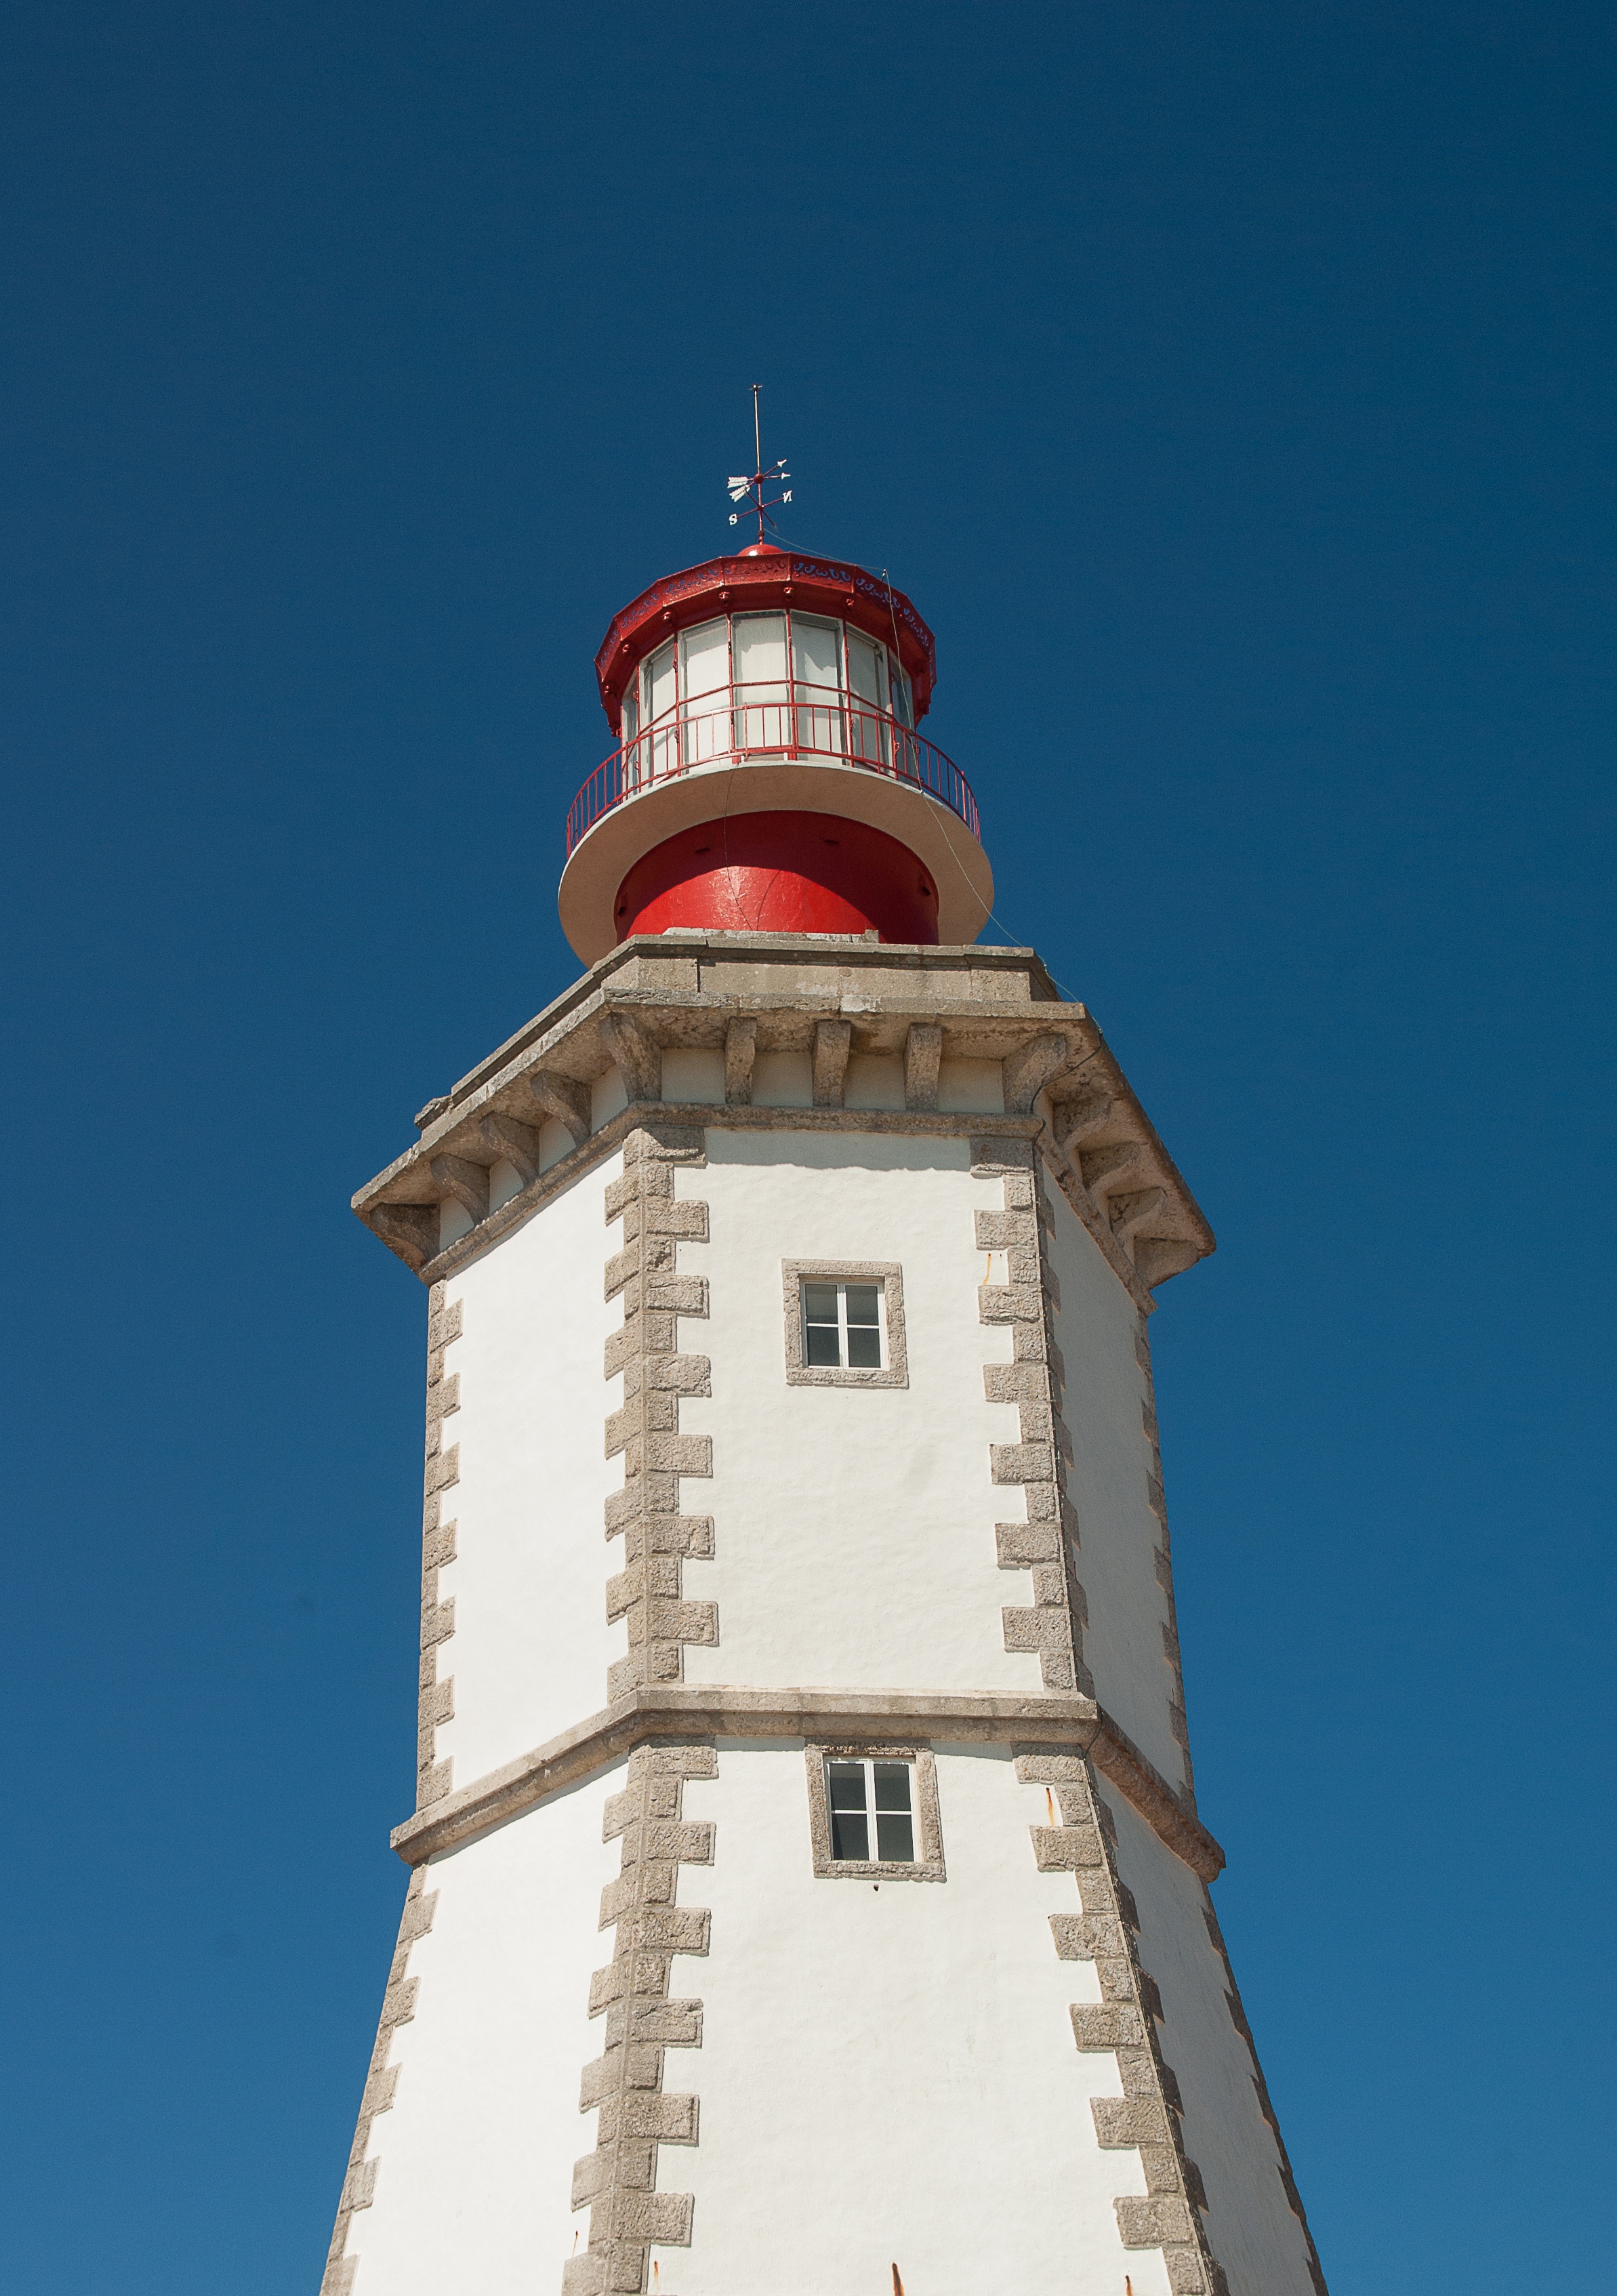
lighthouse, tower, bell tower, steeple, navigation, marin, semaphore, control tower